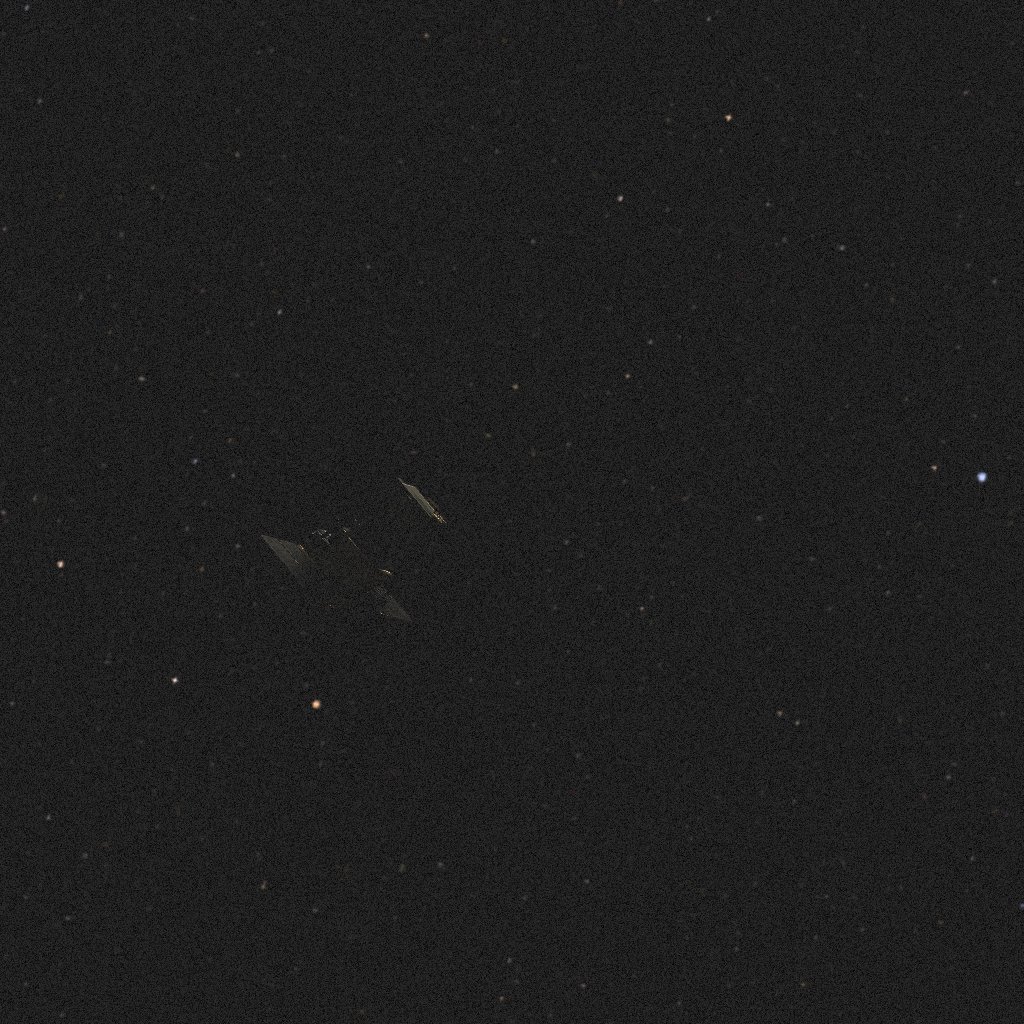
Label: soho